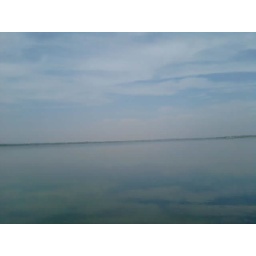
Image me sky in lake water (Swapnesh sachan)